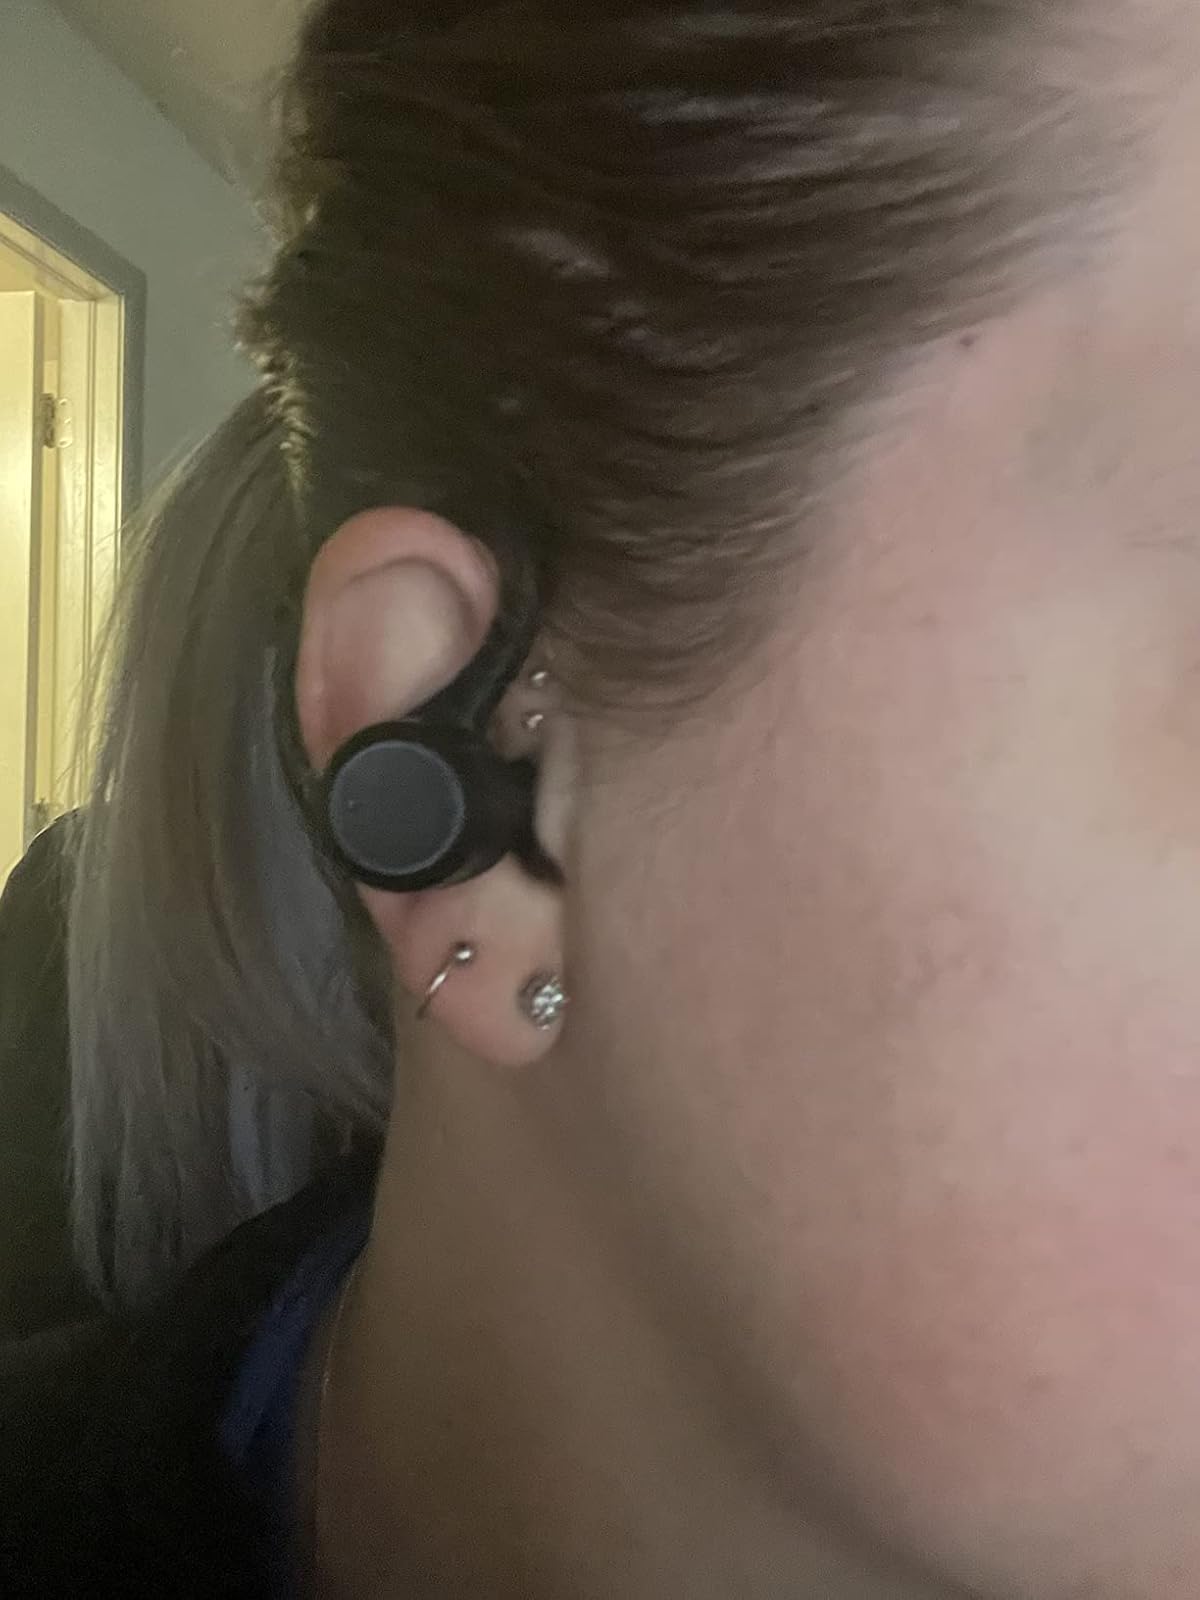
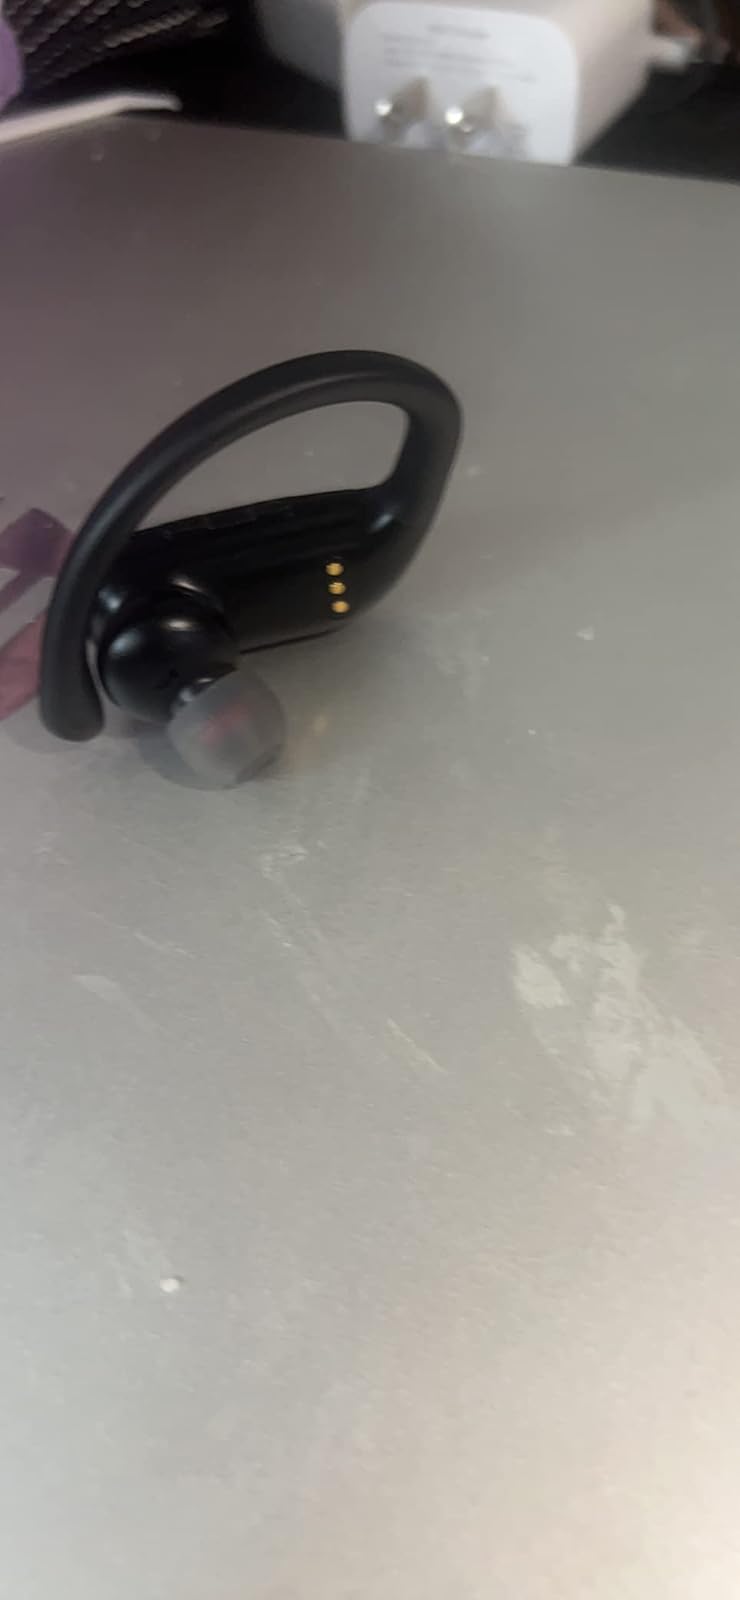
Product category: earbuds
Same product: no